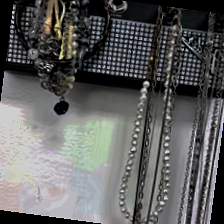
Label: has bracelet mod